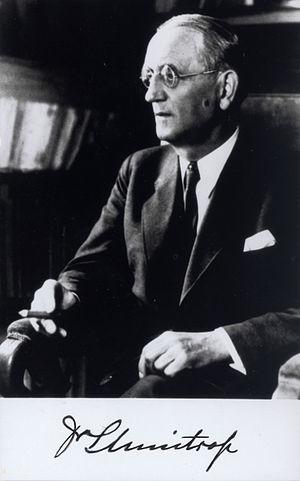
Ludger Mintrop est un géophysicien allemand, un des précurseurs de l'exploration pétrolière par voie sismique de surface.